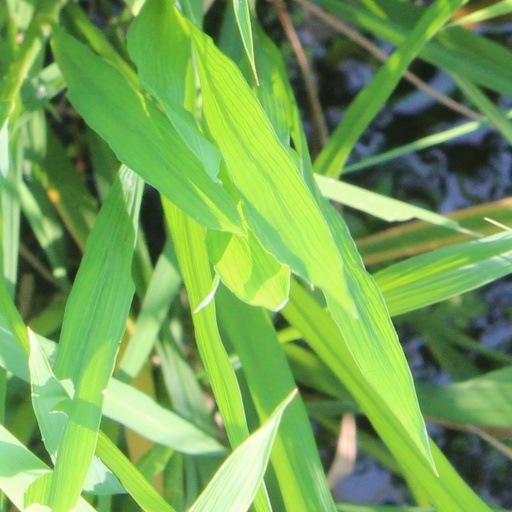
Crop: rice